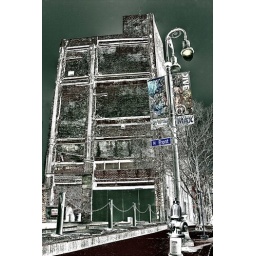
Seriously dilapidated building near the river in New Orleans. Had some PP fun.